Regulatory T cell

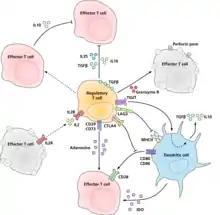
Diagram of regulatory T cell, effector T cells and dendritic cell showing putative mechanisms of suppression by regulatory T cells.

The molecular mechanism by which regulatory T cells exert their suppressor/regulatory activity has not been definitively characterized and is the subject of intense research. "In vitro" experiments have given mixed results regarding the requirement of cell-to-cell contact with the cell being suppressed. The following represent some of the proposed mechanisms of immune suppression: